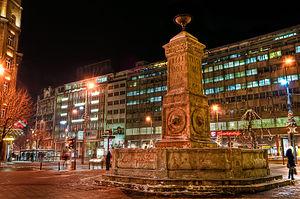
La fontaine de Terazije, est située dans la municipalité de Stari grad à Belgrade en Serbie. Érigée en 1860, elle est inscrite sur la liste des biens culturels de la ville de Belgrade.